George Prendergast

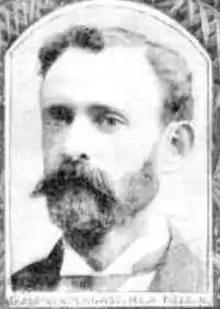
Prendergast early in his parliamentary career.

Prendergast was one of the first Labor members of the Victorian Legislative Assembly, being elected for North Melbourne in 1894. In September 1897, Prendergast was arrested and charged with obstructing a footpath on Bourke Street, Melbourne, after he refused to move when instructed to by a police officer—the case was dismissed by the court. At the 1897 election, Prendergast was defeated by William Watt (another future Premier), but regained the seat in 1900, and held it until it was abolished in 1927. He then shifted to the electorate of Footscray, which he represented until his death. In all he was an MP for 40 years, but was noted more for his fiery stump oratory than any real ability: the historian Kate White calls him "mediocre."